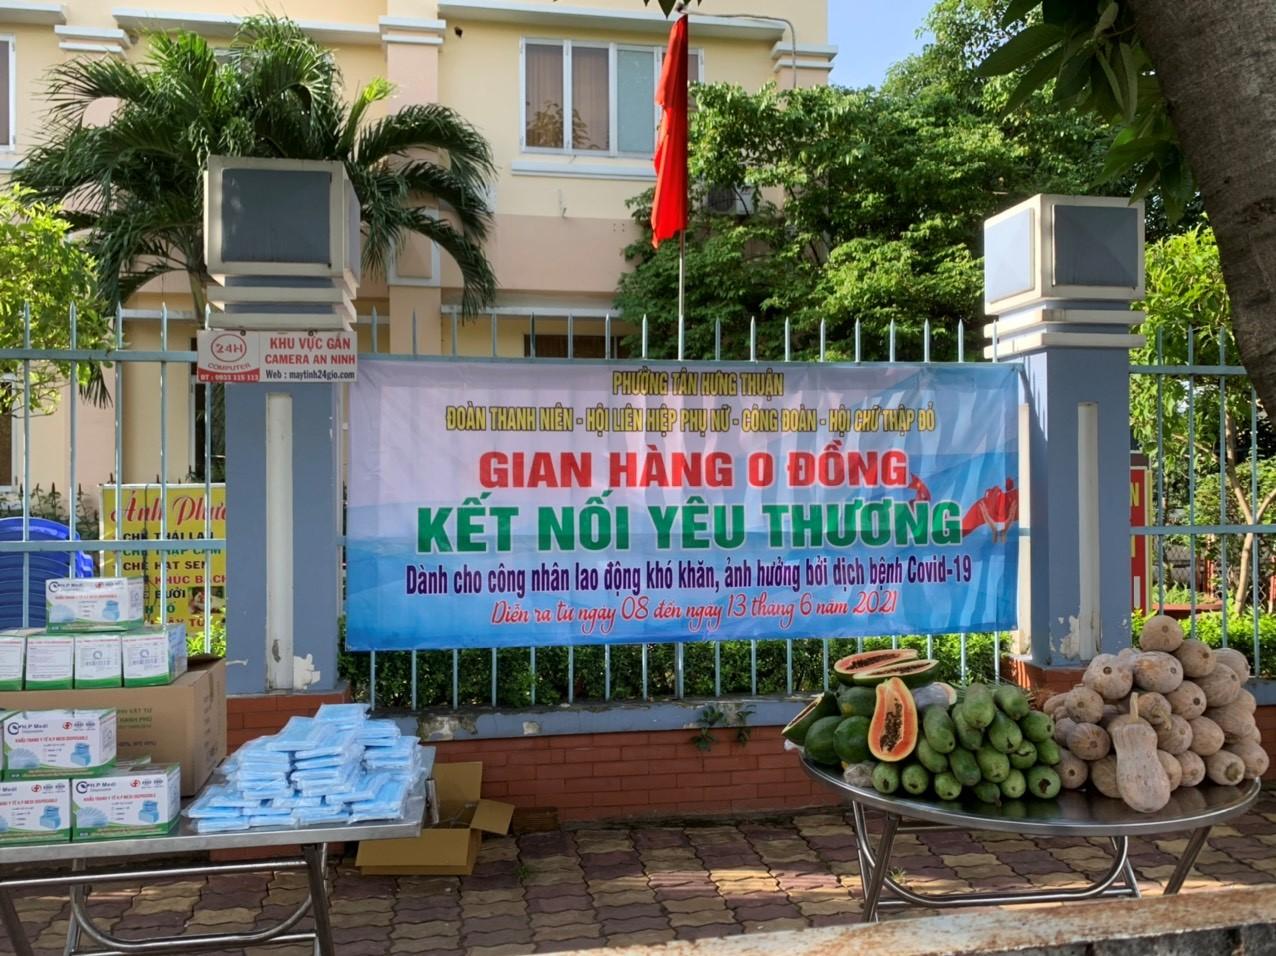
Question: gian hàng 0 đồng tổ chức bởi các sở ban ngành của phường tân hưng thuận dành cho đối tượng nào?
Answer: công nhân lao động khó khăn, ảnh hưởng bởi dịch bệnh covid-19